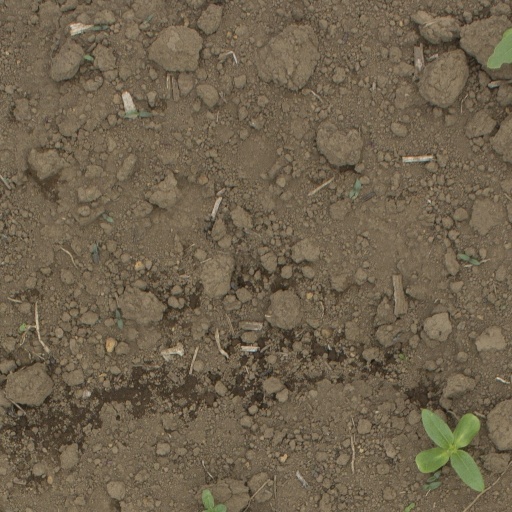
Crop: Jerusalem artichoke